Robert Denning

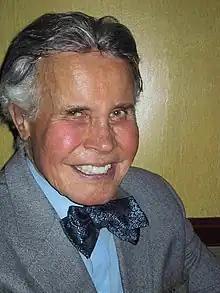
Denning, c. 2002

Robert Denning (March 13, 1927 – August 26, 2005) was an American interior designer whose lush interpretations of French Victorian decor became an emblem of corporate raider tastes in the 1980s.